2014 anti-Muslim riots in Sri Lanka

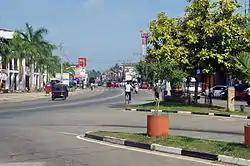
Aluthgama

Since 2012 there have been a number of attacks against Sri Lanka's Muslim minority by the majority Buddhists. Bodu Bala Sena (BBS) has engaged in various anti-Muslim campaigns.